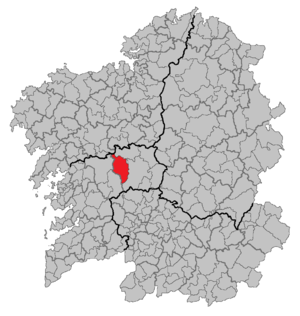
Silleda est une commune de la province de Pontevedra en Espagne située dans la communauté autonome de Galice.